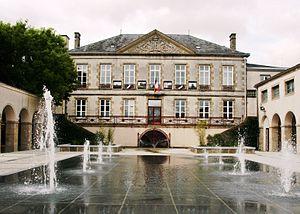
Français
Cet article dresse une liste par ordre de mandat des maires de Bressuire.
Bressuire est une commune du centre-ouest de la France, située dans le département des Deux-Sèvres dont elle est l'une des deux sous-préfectures, au sein de la région Nouvelle-Aquitaine.